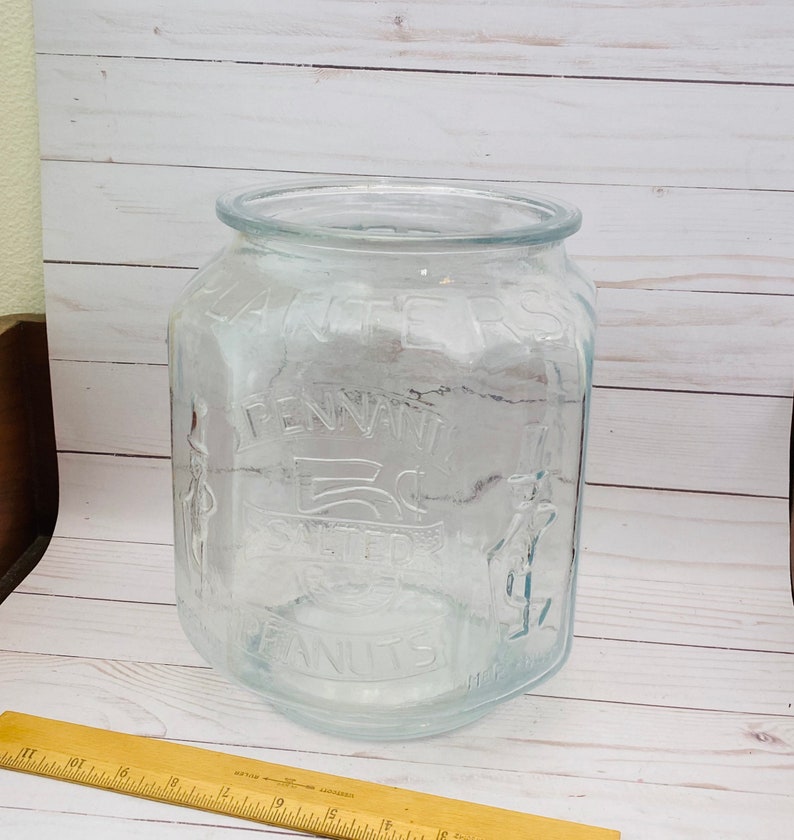
Waste category: glass